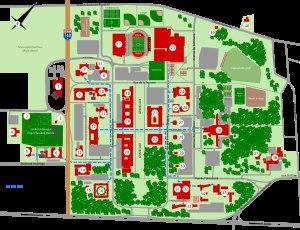
Liste, par ordre alphabétique, des bâtiments actuels de l'Université Laval, à Québec.
La Cité-Universitaire est un des 35 quartiers de la ville de Québec. Elle est située dans l'arrondissement de Sainte-Foy–Sillery–Cap-Rouge. Plusieurs lieux d'enseignement s'y retrouvent dont le campus principal de l'Université Laval.